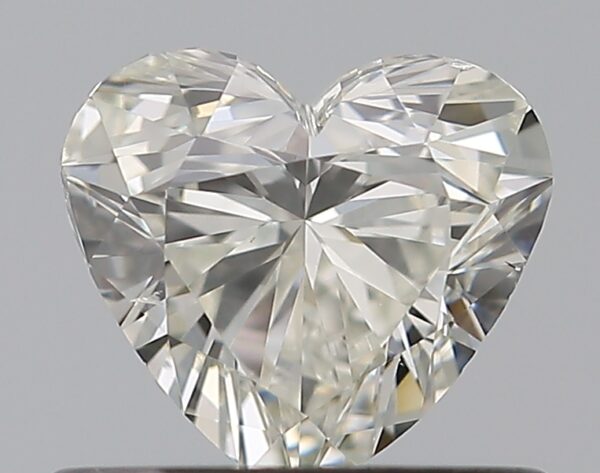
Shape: heart
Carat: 0.5
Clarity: SI1
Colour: K
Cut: VG
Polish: EX
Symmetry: VG
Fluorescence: N
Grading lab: GIA
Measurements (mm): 5 x 5.51 x 3.13